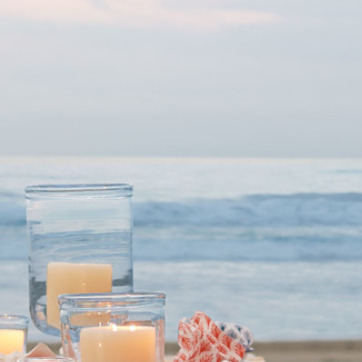
Material: water